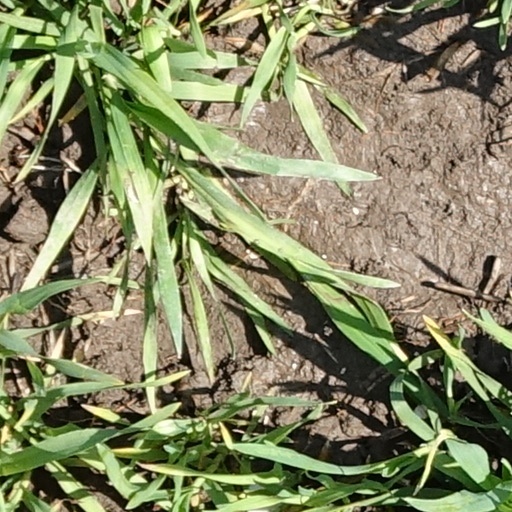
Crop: wheat